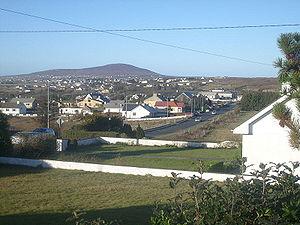
Gaeltacht, est un mot irlandais qui désigne l’ensemble des personnes parlant le gaélique. Par extension, il désigne une région où l’on parle la langue irlandaise dans une importante proportion. On dit une gaeltacht au singulier, mais des gaeltachtaí au pluriel — le mot est féminin.
Gaoth Dobhair est une petite ville située sur la côte nord de l'Atlantique, dans le Comté de Donegal, en Irlande. Gaoth Dobhair est la zone rurale d'Europe la plus densément peuplée. Elle est officiellement la plus grande paroisse de langue irlandaise en Irlande avec une population d'environ 4 065 habitants. Des studios de la section locale de la radio en gaélique RTÉ RnaG, ainsi que d'un campus externe de la National University of Ireland, Galway sont installés sur son territoire. Gaoth Dobhair se compose des hameaux de Bunbeg, Derrybeg, Dunlewey, Crolly et Brinalack, et est en contrebas du plus haut sommet du Donegal, le mont Errigal.